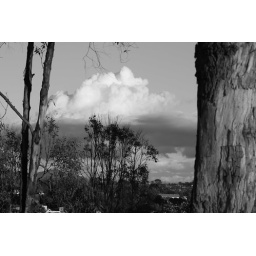
Storm clouds looking east; shot from a local park with a Eucolyptus trees as framing in monochrome